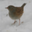
Label: bird